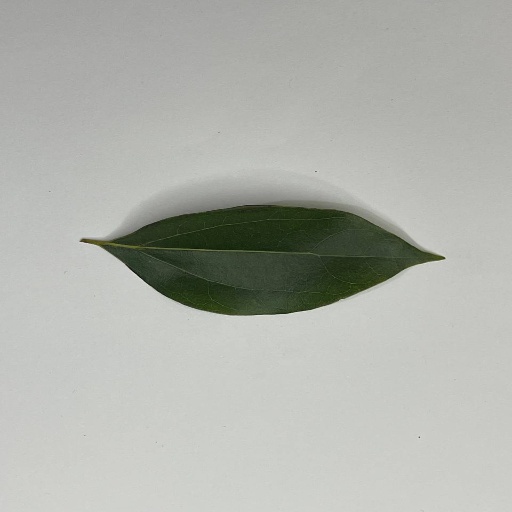
Species: Camphor
Leaf condition: Healthy Leaf